Cationic polymerization

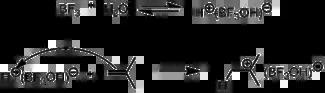
Initiation with boron trifluoride (coinitiator) and water (initiator)

Stable carbenium ions are used to initiate chain growth of only the most reactive alkenes and are known to give well defined structures. These initiators are most often used in kinetic studies due to the ease of measuring the disappearance of the carbenium ion absorbance. Common carbenium ions are trityl and tropylium cations.